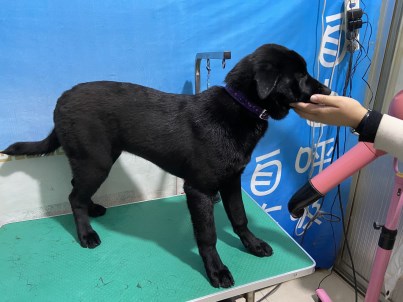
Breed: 3580-n000122-Labrador_retriever